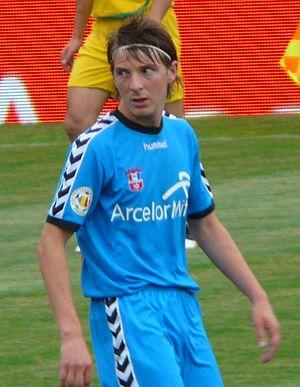
Liviu Ion Antal, né le 2 juin 1989 à Șimleu Silvaniei, est un footballeur international roumain évoluant au poste de milieu de terrain.